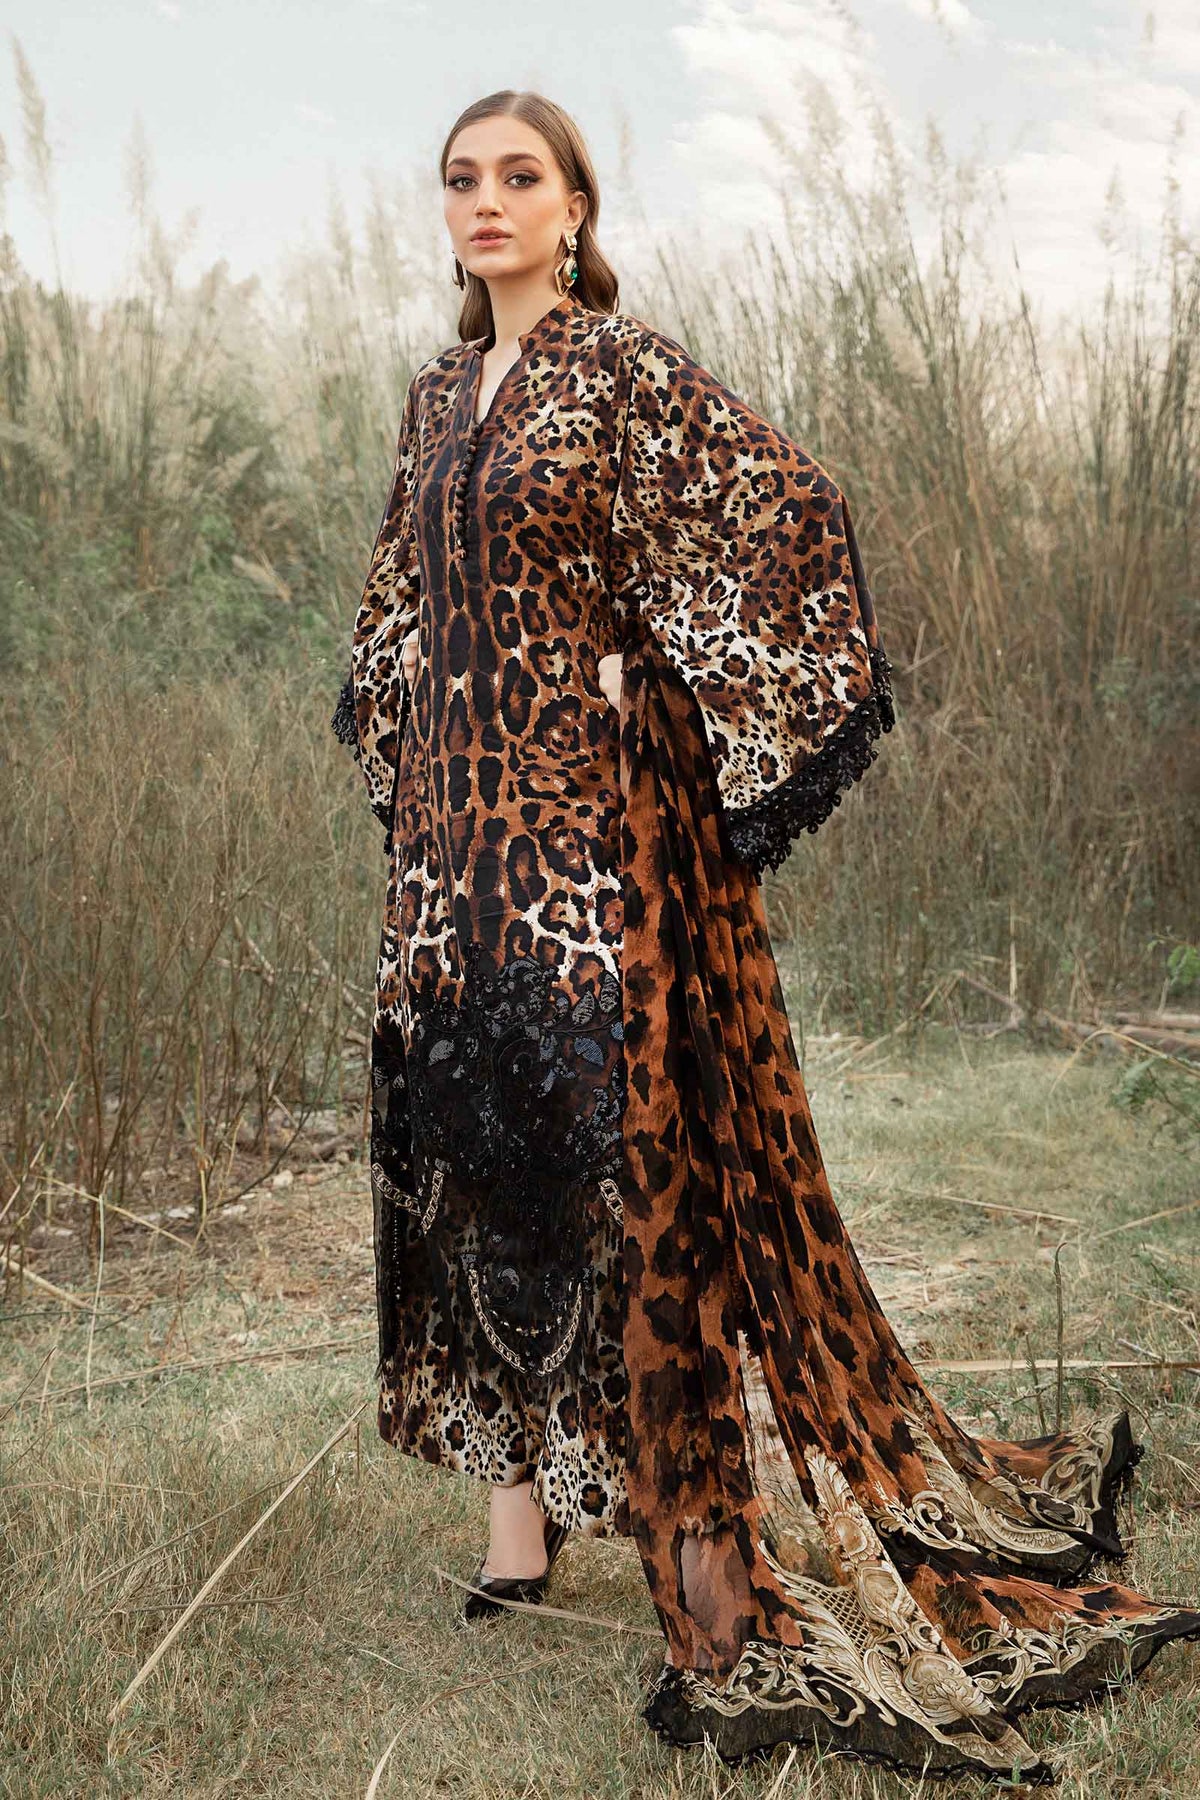
black multi leopard print dupatta